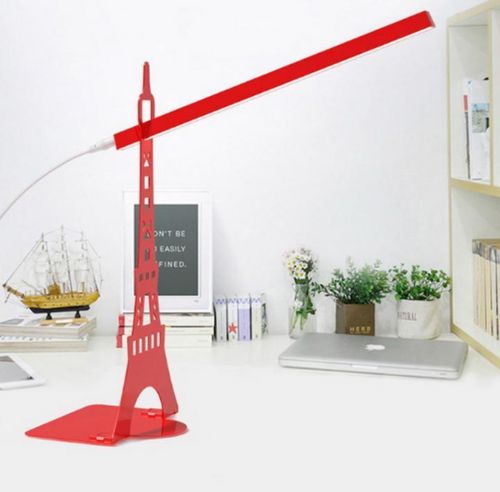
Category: lamp